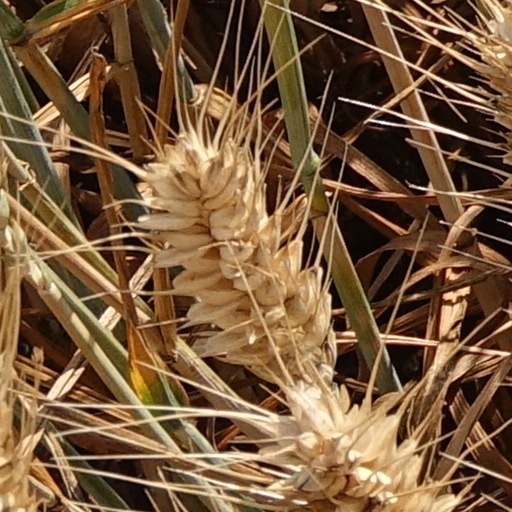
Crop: wheat